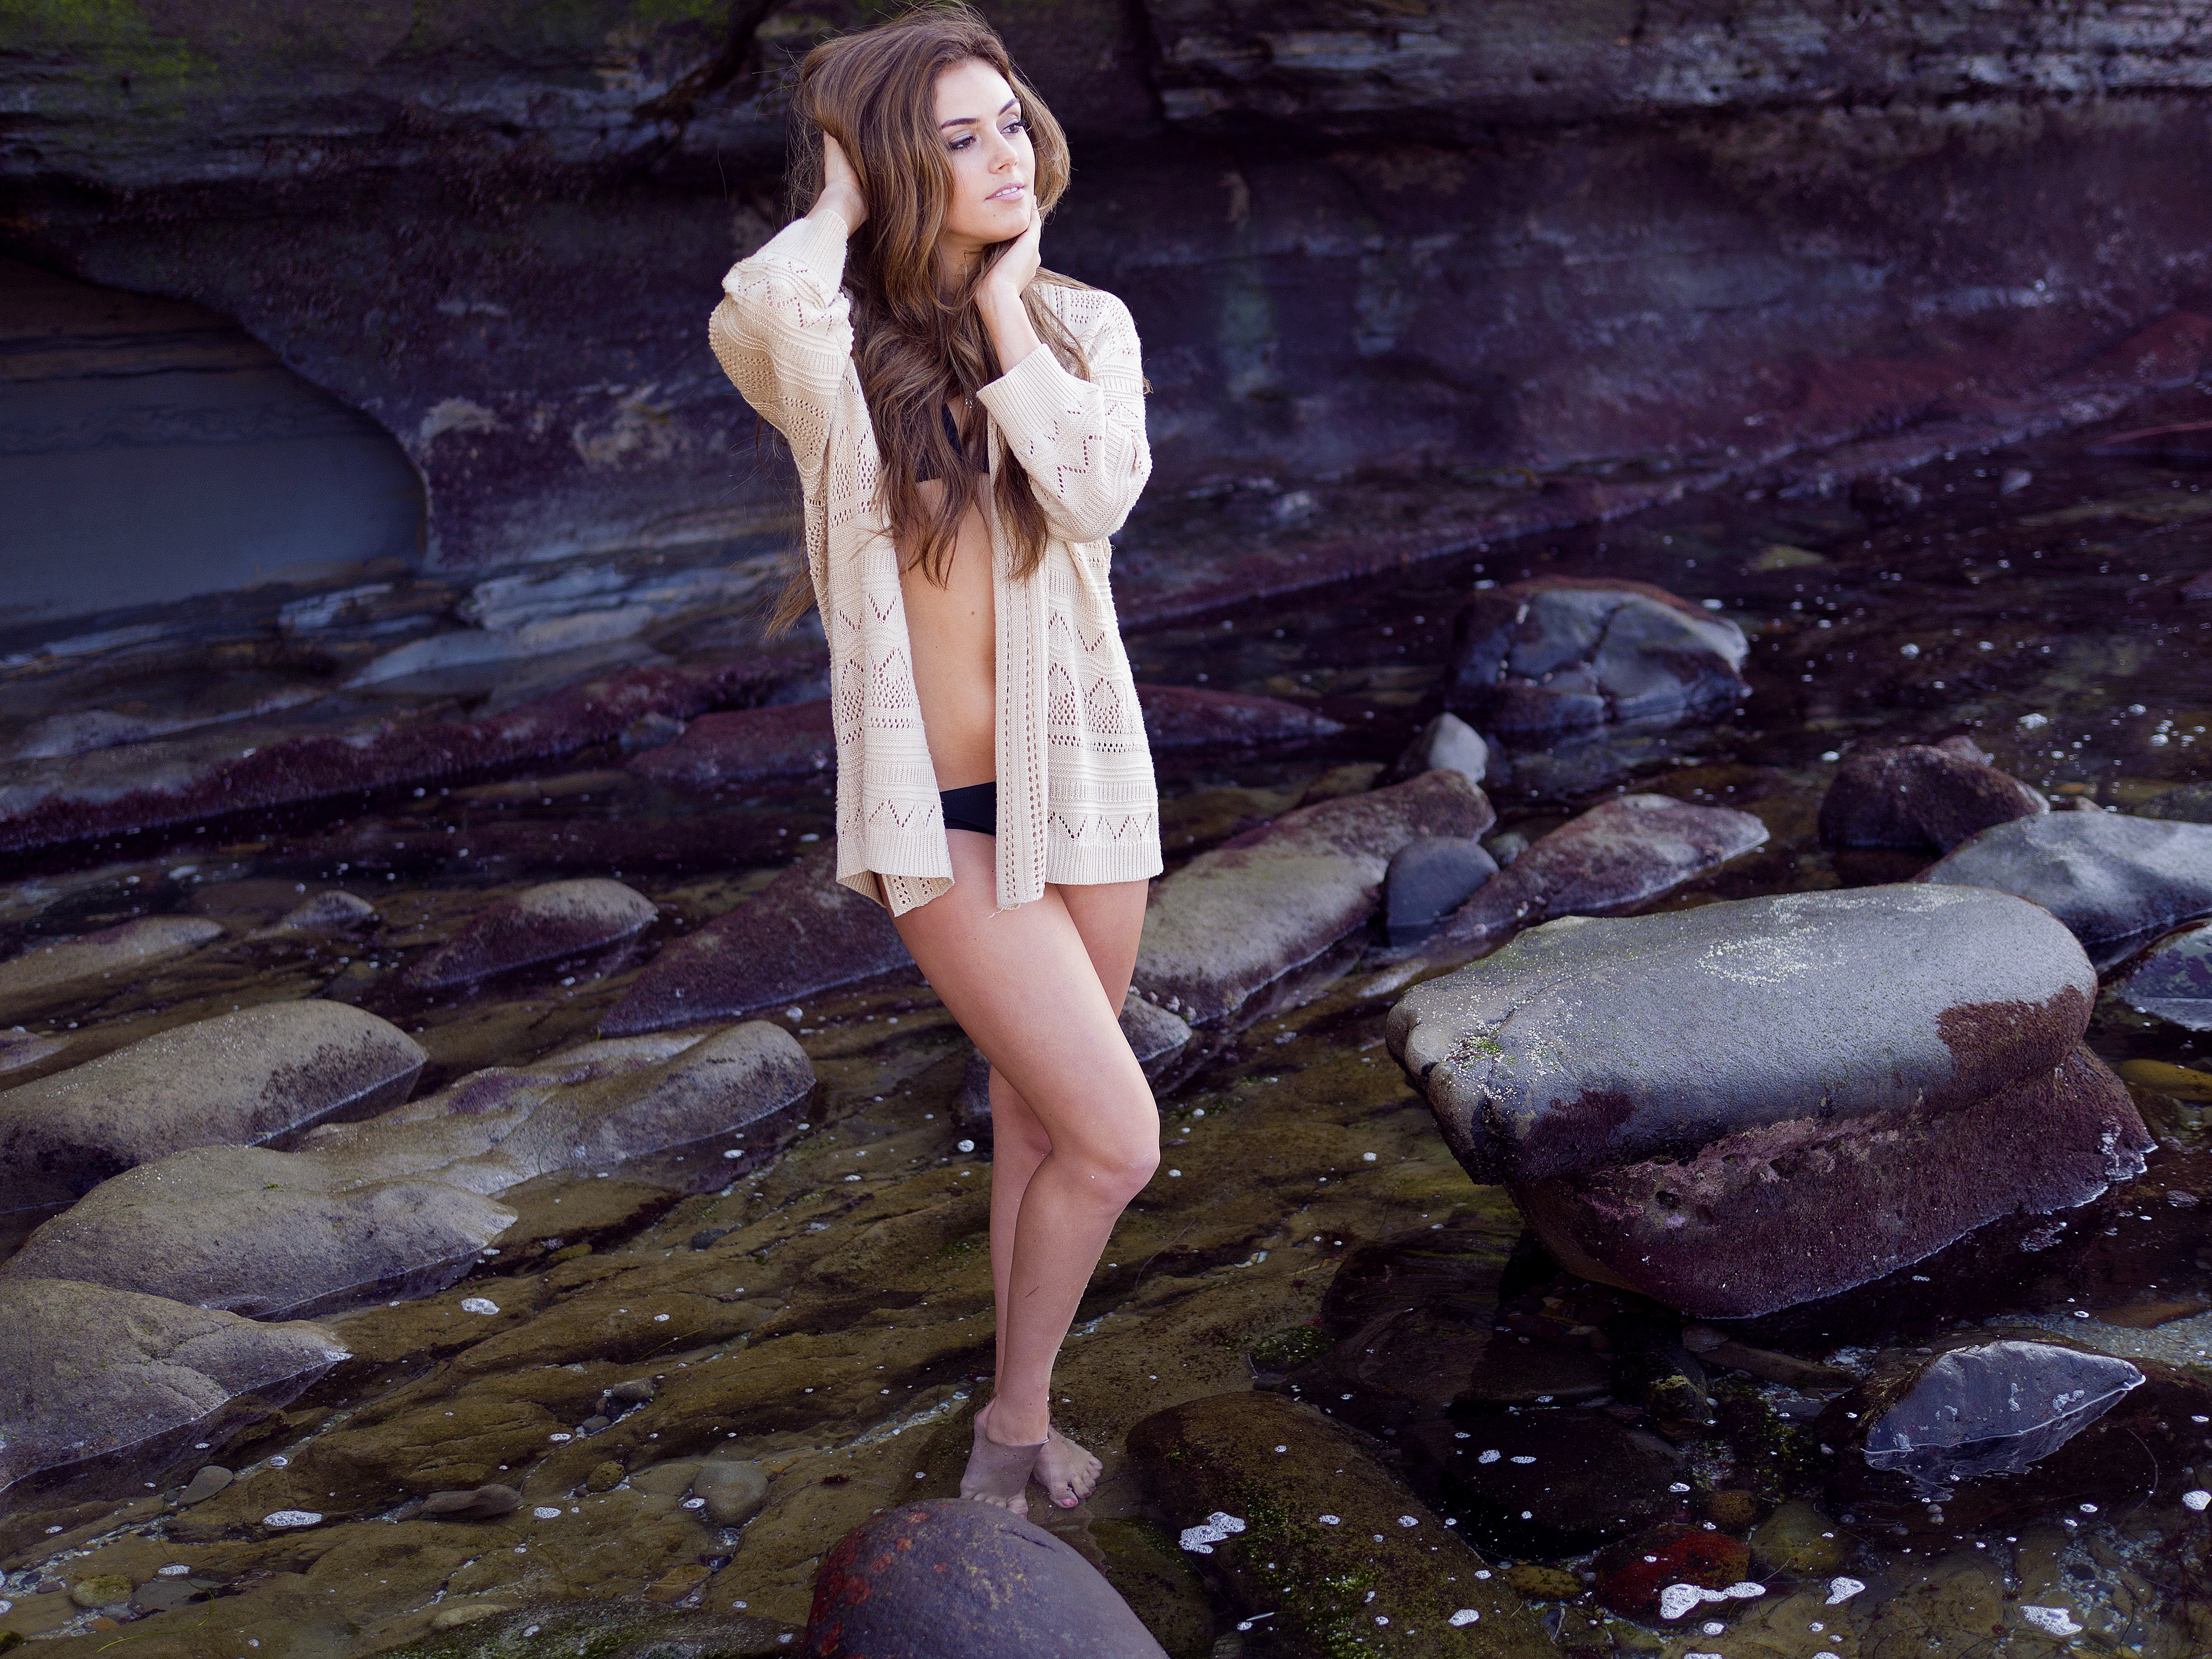
water, rock, girl, woman, hair, photography, wall, river, leg, model, spring, brown, fashion, lady, season, bikini, posing, rocks, long, stones, dress, hot, photograph, beauty, beautiful, sexy, image, fit, wavy, skinny, mythology, dark blue, photo shoot, full body, human positions, art model, swimming suit, big shirt